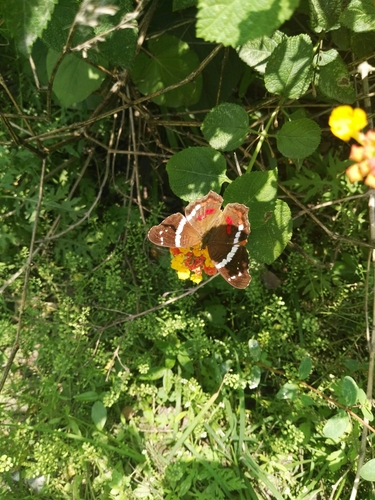
Scientific name: Anartia fatima
Common name: Banded peacock
Family: Nymphalidae
Order: Lepidoptera
Pollinator type: Primary pollinator
Habitat: Open areas and gardens
Geographic range: South America
Conservation status: Least Concern